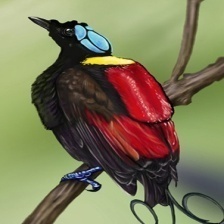
Species: WILSONS BIRD OF PARADISE
Scientific name: CICINNURUS RESPUBLICA